Port Moody station

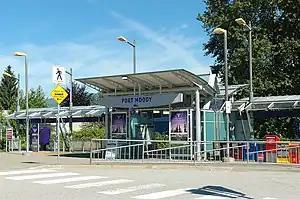

Port Moody station was a stop on the West Coast Express commuter rail line connecting Vancouver to Mission, British Columbia, Canada. The station was located on the south side of the Canadian Pacific Railway (CPR) tracks in Port Moody, at the north foot of Williams Street, approximately north of St. John's Street. The station opened in 1995, when the West Coast Express began operating. All services were operated by TransLink.